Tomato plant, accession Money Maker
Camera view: vertical (180 deg); turntable rotation: 180 degrees
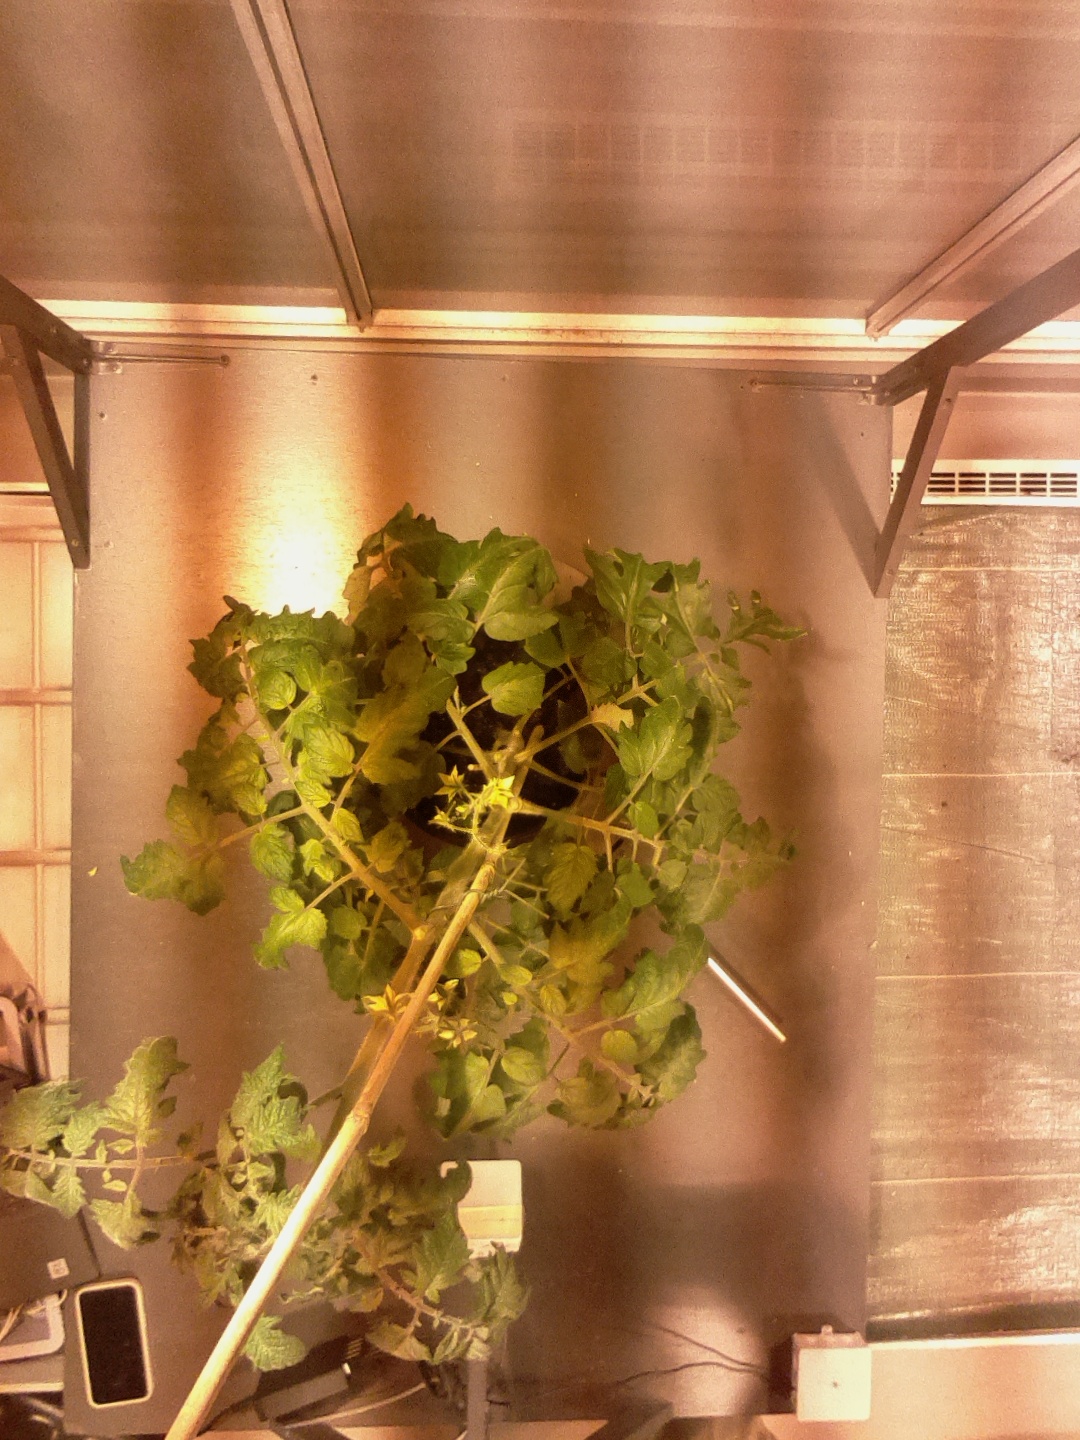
BBCH growth stage 68: Full flowering, 80%-90% of flowers open, more petals falling